Jane Freilicher

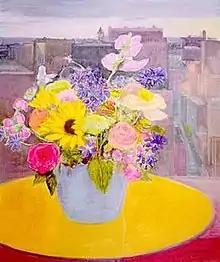
Jane Freilicher, "Champion Flowers," oil on linen, 1999, Tibor de Nagy

Freilicher studied art under Hans Hofmann and in 1947 earned her bachelor's degree at Brooklyn College. She received her master's degree in 1948 from Columbia University's Teacher's College, where the art historian Meyer Schapiro was one of her teachers.